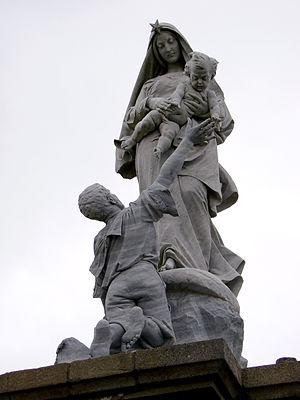
Notre-Dame des Naufragés, par Cyprien (Cyprian) Godebski (1835-1909). Pointe du Raz, Finistère.
La pointe du Raz est un promontoire rocheux constituant la partie la plus avancée vers l'ouest du cap Sizun, face à la mer d'Iroise au sud-ouest du Finistère. Située à l'ouest de la commune de Plogoff, elle forme une « proue » d'une hauteur de 72 mètres dominant le Raz de Sein. C'est l'un des sites les plus emblématiques des côtes granitiques de la Bretagne. Le site a obtenu la reconnaissance nationale, accordée par le ministre de l'environnement sous la loi grenelle, en 2010, par l'obtention du label Grand Site de France.